Japa

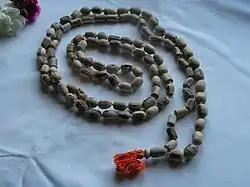
"Japamala", "Japa" beads, consisting of 108 beads plus the head bead

In some forms of "japa", the repetitions are counted using a string of beads known as a "japamala". Many different types of materials are used for "japa". The number of beads in the "japamala" is generally 108. It is not uncommon for people to wear "japa" beads around their neck, although some practitioners prefer to carry them in a bead-bag in order to keep them clean.